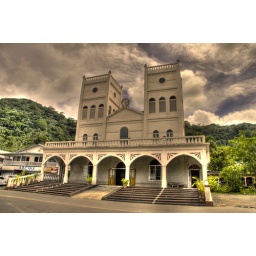
church in American samoa. I loved the clouds and stopped my car to take this photo